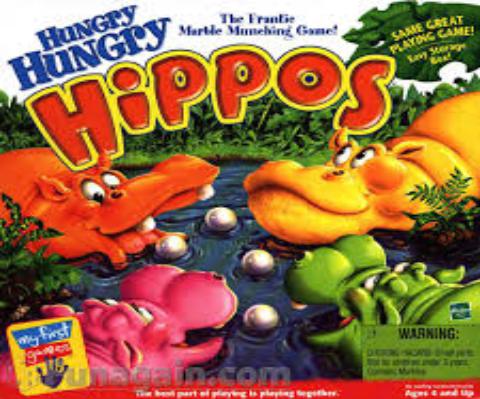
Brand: Hungry Hungry Hippos
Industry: Food